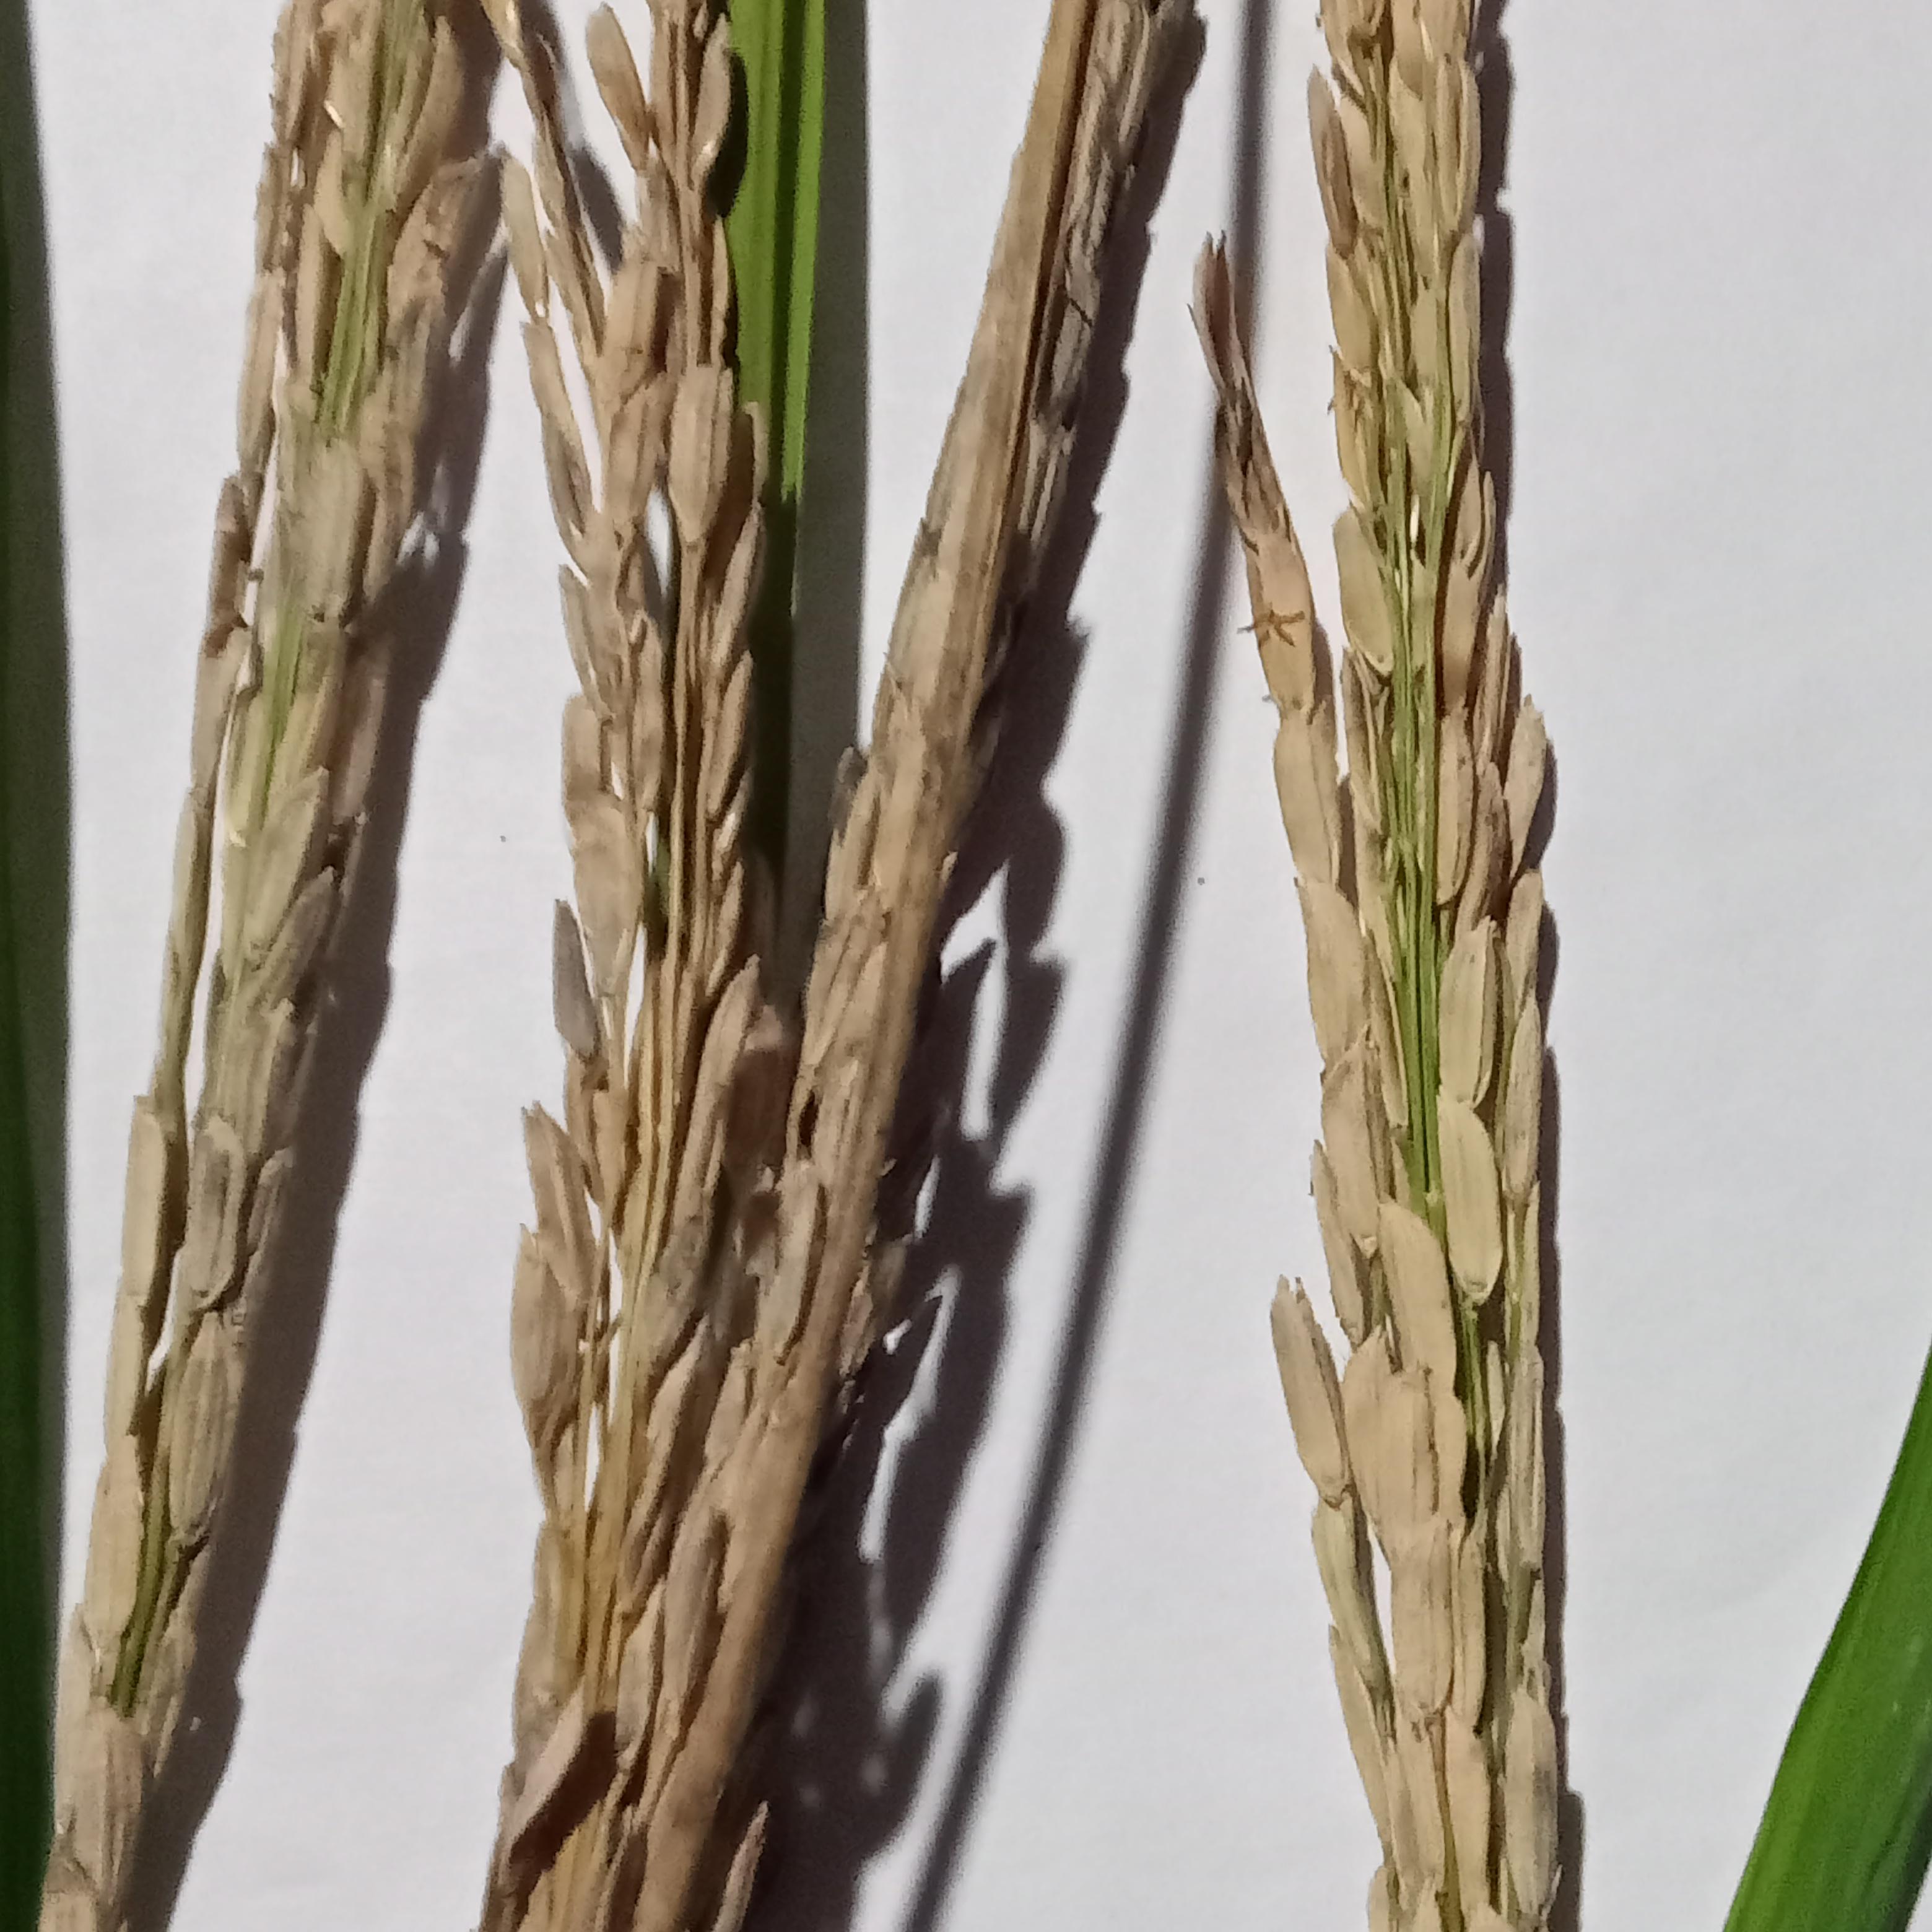
Label: Rice___Neck_Blast